Kyō no Asuka Show

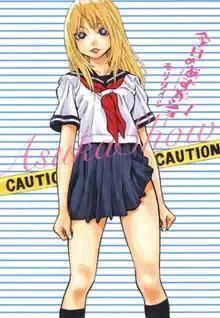
Manga volume 1 cover

is a Japanese manga series written and illustrated by Taishi Mori. It was serialized in Shogakukan's manga magazine "Monthly Big Comic Spirits" from August 2009 to July 2013, with its chapters compiled in four volumes.